Scuba cylinder valve

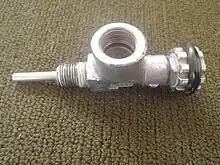
Cylinder valve with 17E taper thread and in-line valve knob. The outlet is a lateral 7-thread G5/8" DIN socket.

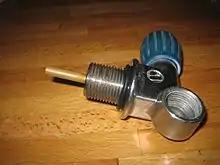
Cylinder valve with M25x2 parallel thread and lateral valve knob in right hand side configuration. The offset 5-thread G5/8" DIN socket can accept a plug to allow use of a Yoke connector.

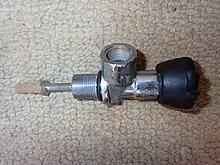
Parallel thread scuba cylinder valve with sintered filter on dip tube and concentric valve spindle

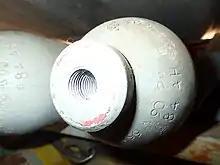
View of neck thread on a small aluminium cylinder with taper neck thread

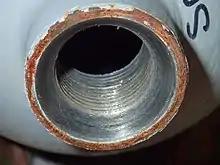
View of neck thread on 7 litre steel cylinder with parallel neck thread showing the chamfer against which the o-ring seal is pressed

The "neck" of the cylinder is the part of the end which is shaped as a narrow concentric cylinder, and internally threaded to fit a cylinder valve. Cylinder threads may be in two basic configurations: Taper thread and parallel thread. The valve thread specification must exactly match the neck thread specification of the cylinder. Improperly matched neck threads can fail under pressure which can have fatal consequences. Parallel threads are more tolerant of repeated removal and refitting of the valve for inspection and testing.